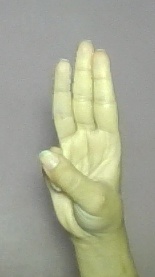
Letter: thaa